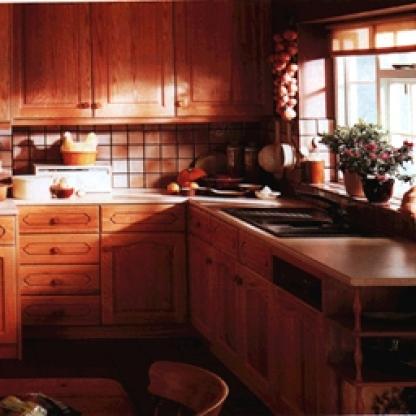
Scene: Indoor